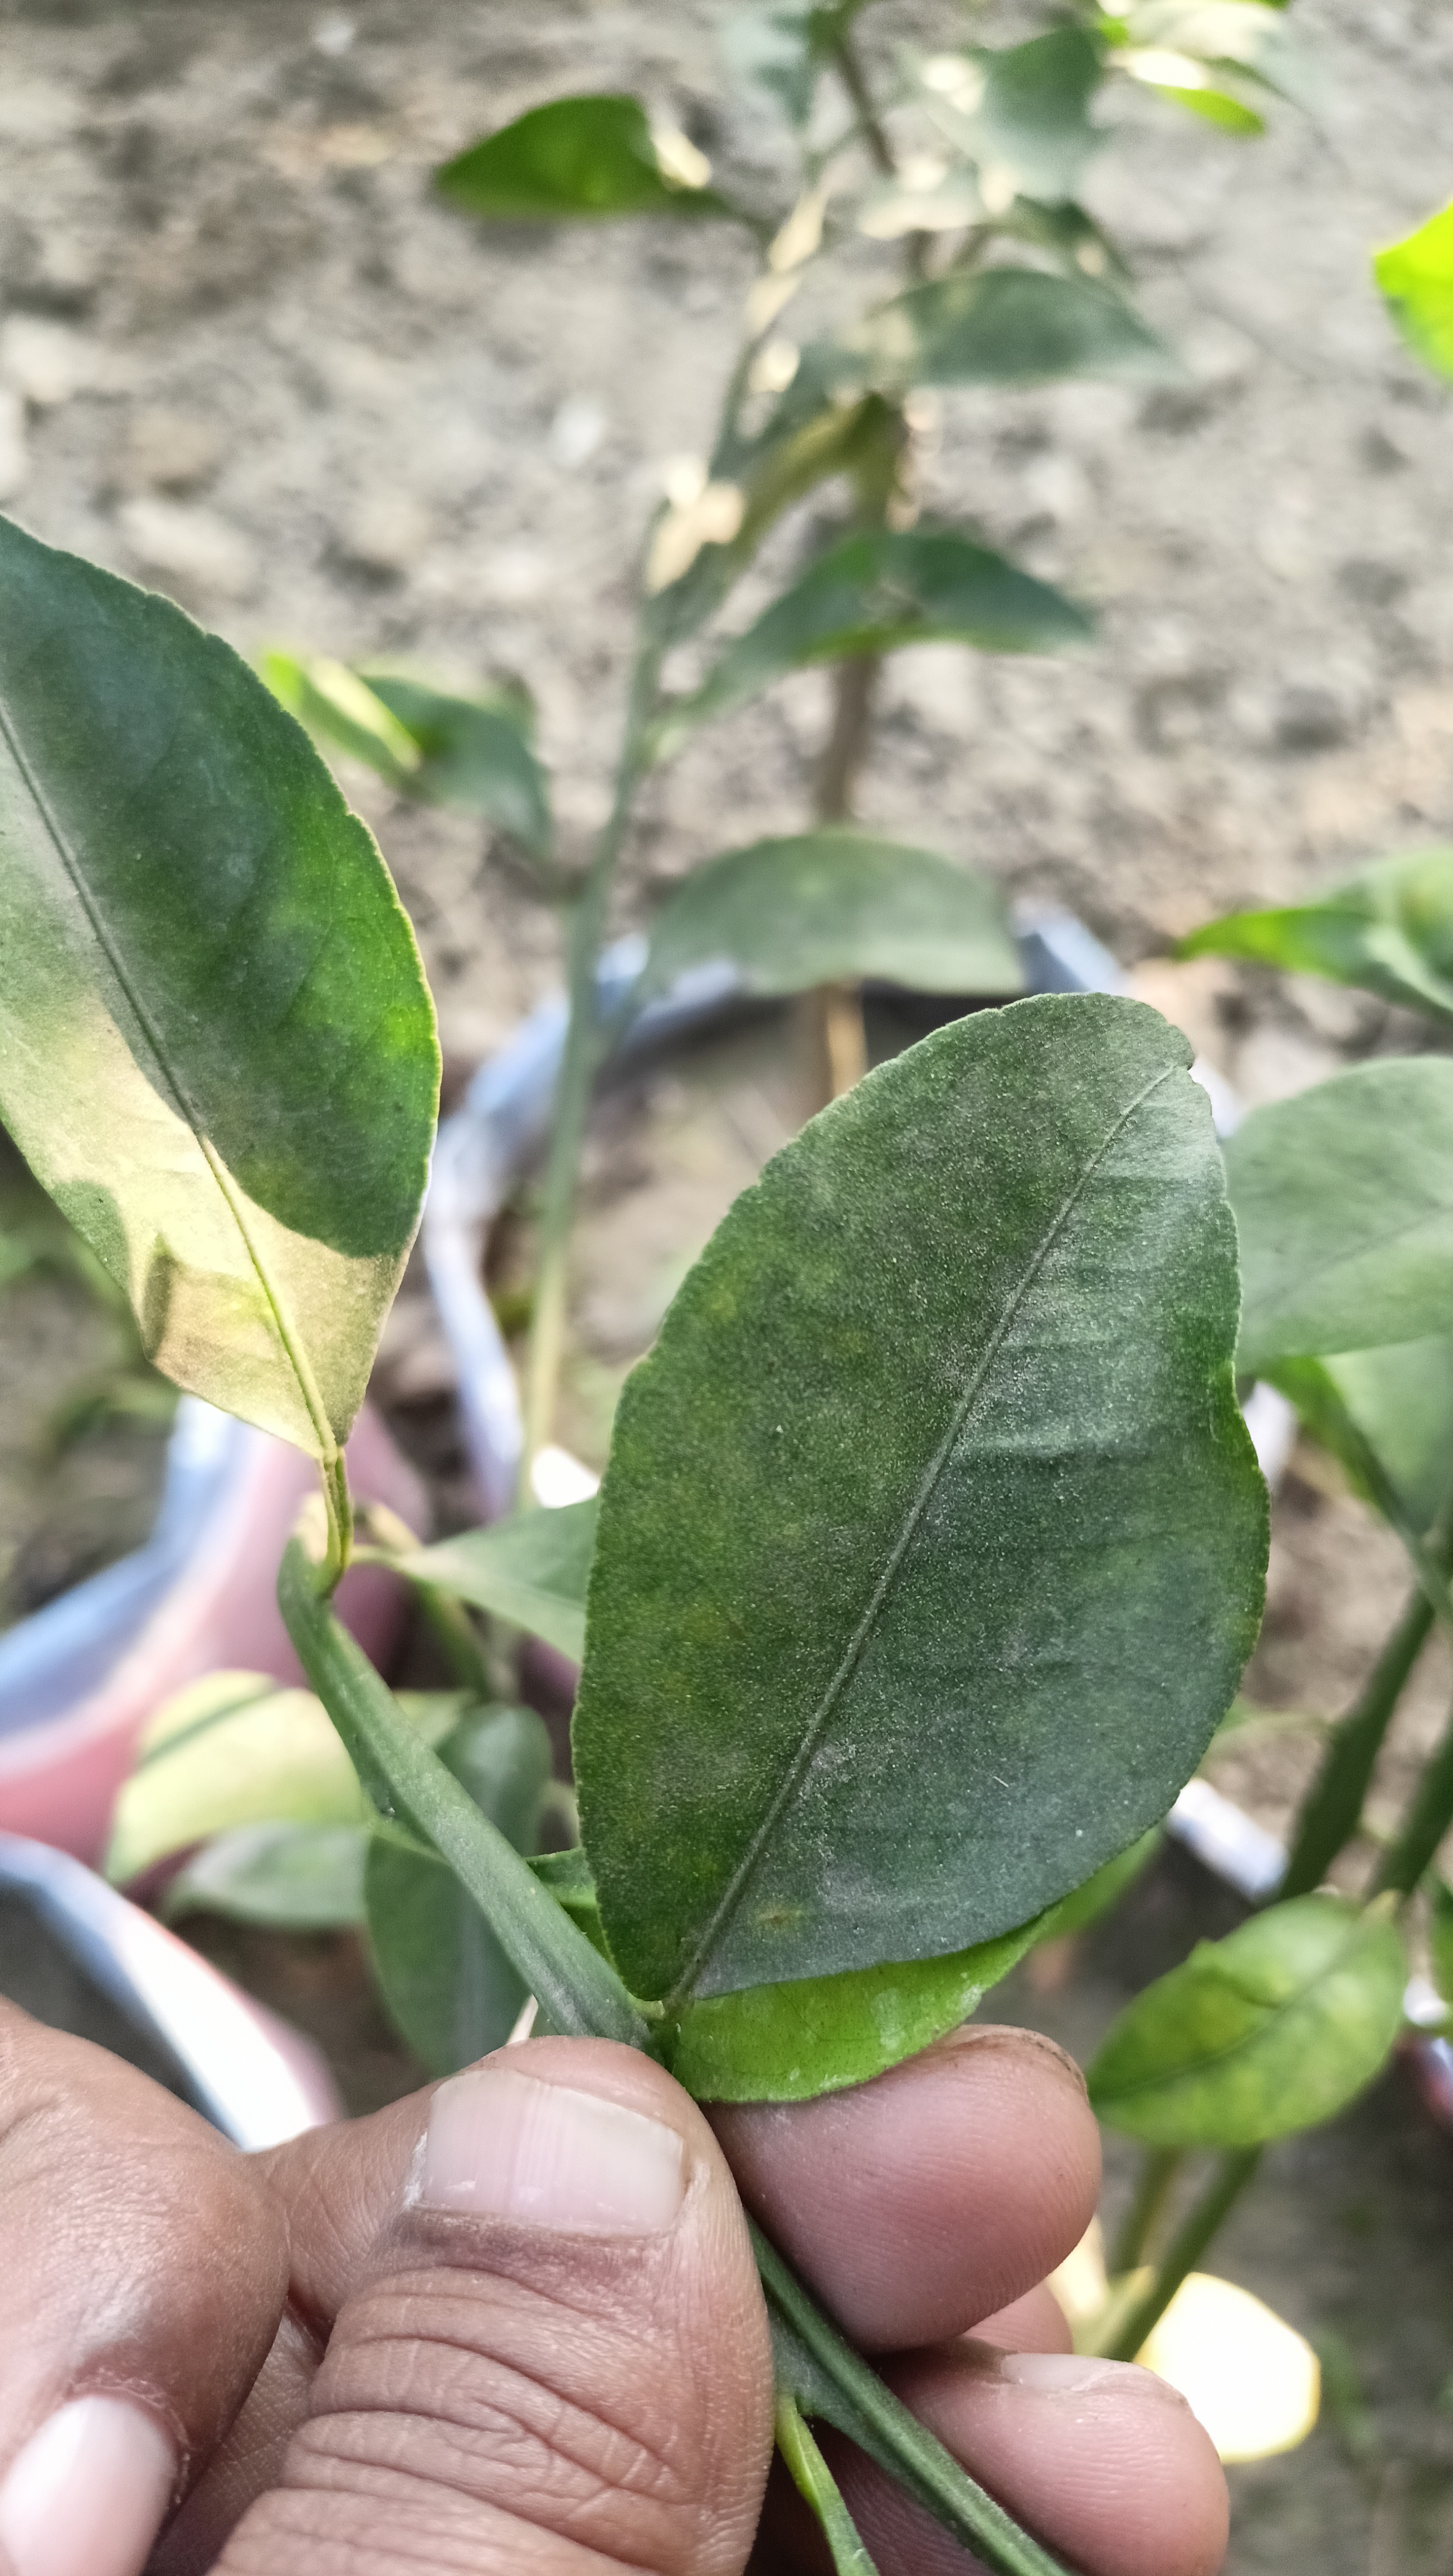
Mandarin leaf variety: China Mishti